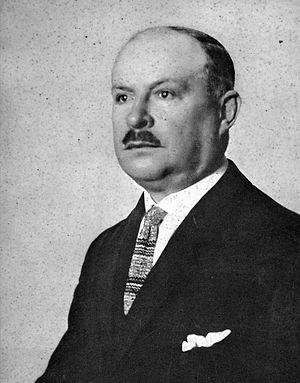
Henri Jeannin 1915?
Le Collège Gérôme est un établissement scolaire situé dans le quartier historique de Vesoul, dans la Haute-Saône. Le collège porte le nom de Jean-Léon Gérôme, peintre et sculpteur réputé né à Vesoul, qui fut élève au collège. La fermeture du collège, envisagée en 2013, est finalement décidée par le conseil départemental de la Haute-Saône en mars 2016.
Henri Jeannin, né le 22 mai 1872 à Dampierre-sur-le-Doubs et mort en 1973 à Diensdorf-Radlow, est un homme d'affaires et pilote automobile alsacien, qui s'impliqua sur terre, mer, et dans les airs avec ses réalisations motorisées.